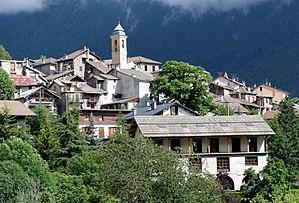
Valdeblore - La Bolline - Vue du village avec le clocher de la chapelle des Pénitents Blancs
Valdeblore est une commune française située dans le département des Alpes-Maritimes, en région Provence-Alpes-Côte d'Azur.